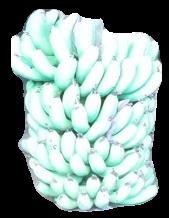
Variety: pachbale
Grade: grade1